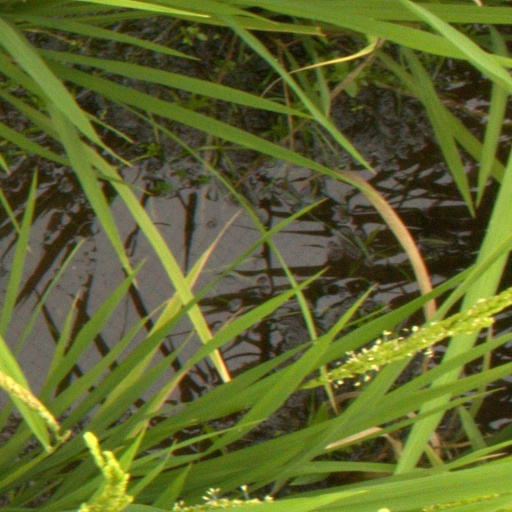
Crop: rice